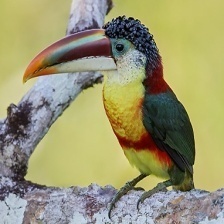
Species: CURL CRESTED ARACURI
Scientific name: PTEROGLOSSUS BEAUHARNAESII
ImageNet parent category: toucan